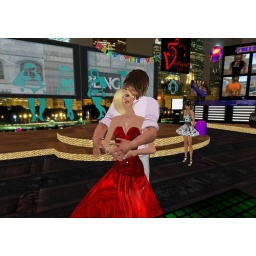
Soni looked so beautiful in her new red dress